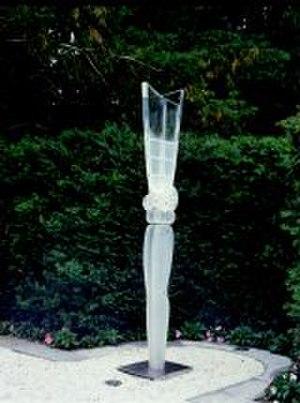
Ingrid Dahn est une plasticienne et peintre allemande.